Smith Rock State Park

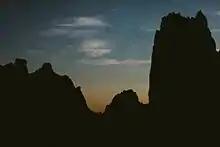
Smith Rock silhouetted at sunset

The Monkey Face area has many routes, but is known for the iconic rock spire known as "Monkey Face", a distinctly primate looking face when viewed from a certain angle. This iconic tower is 350 feet (106.7 meters) tall and boasts many routes. One of the more famous routes, Just Do It (5.14c), is still a testpiece for climbers to prove their prowess.